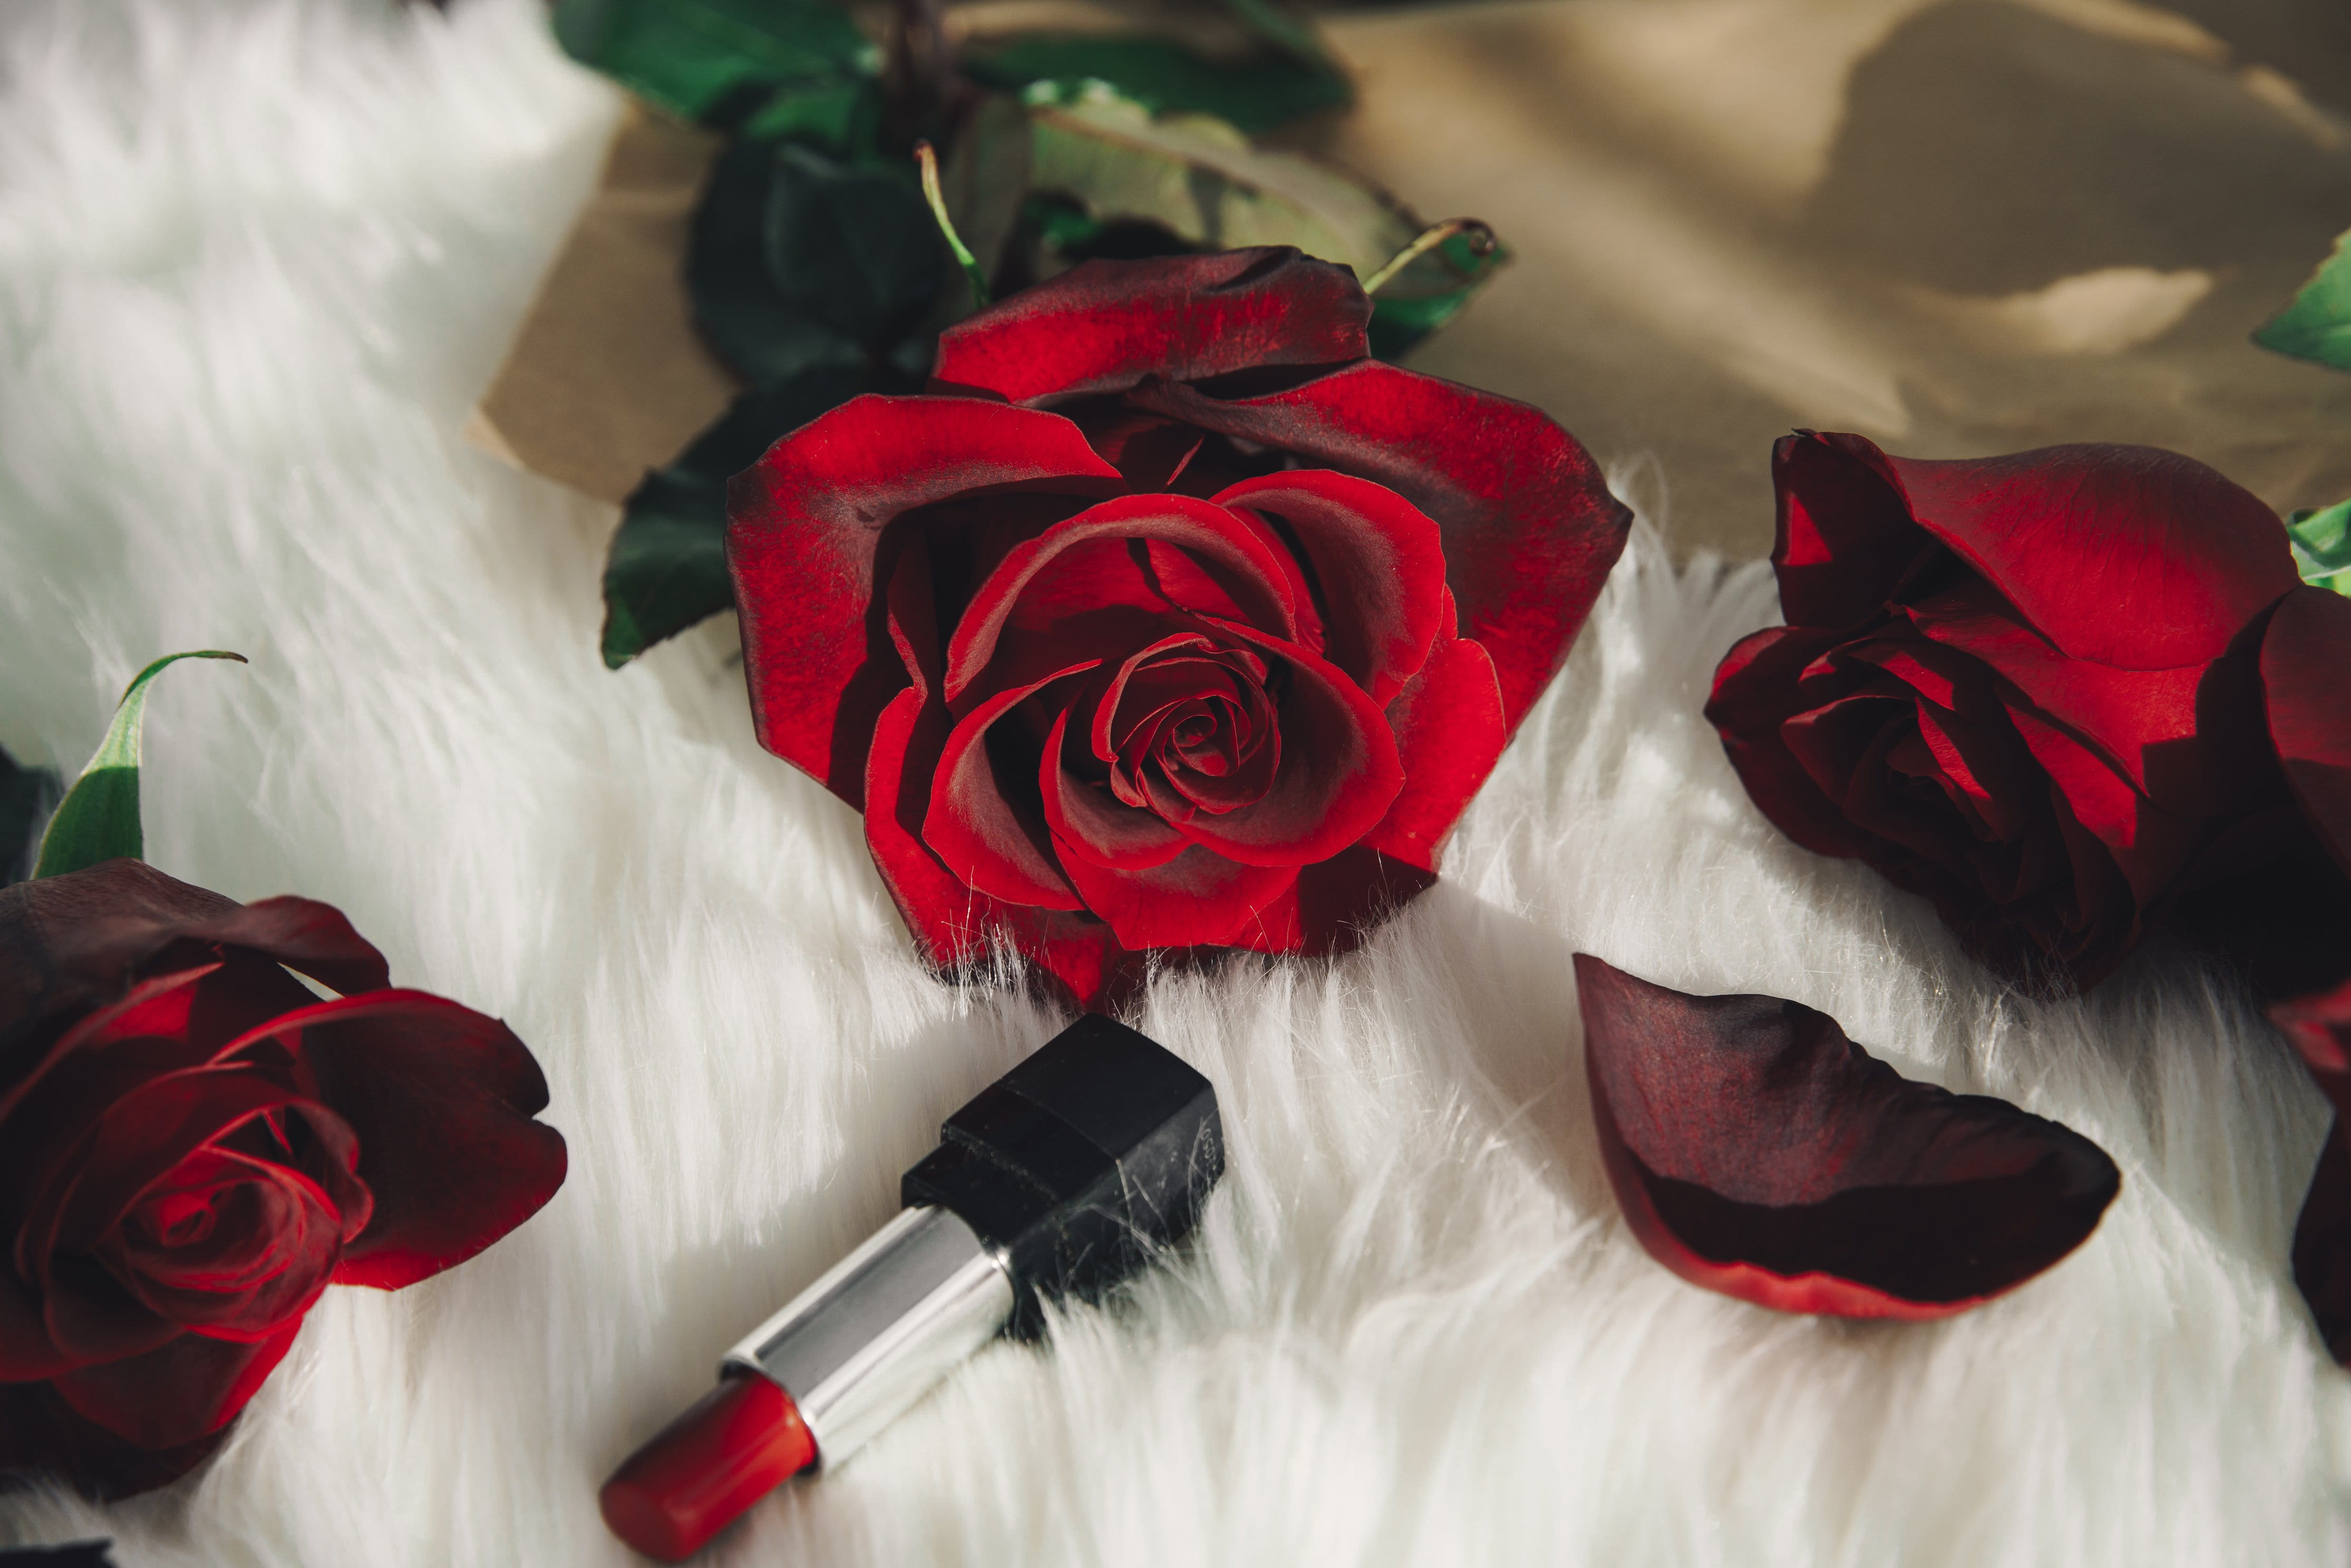
roses, lipstick, petal, flower, red, cut flowers, garden roses, flowering plant, rose family, bouquet, Hybrid tea rose, rose order, carmine, floristry, still life photography, flower arranging, rose, artificial flower, floral design, rosa centifolia, wedding ceremony supply, floribunda, valentine's day, still life, creative arts, rosa wichuraiana